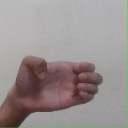
अक्षर: ख